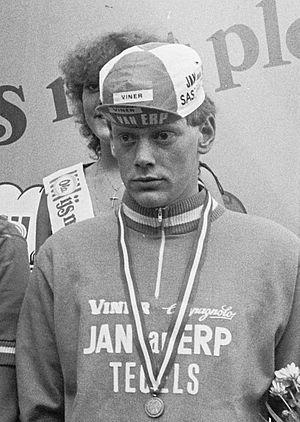
Bert Oosterbosch, né le 30 juillet 1957 à Eindhoven et mort le 18 août 1989 à Lekkerkerk est un coureur cycliste néerlandais. Il fut professionnel de 1979 à 1988.